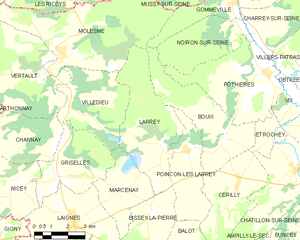
Larrey est une commune française située dans le département de la Côte-d'Or en région Bourgogne-Franche-Comté.